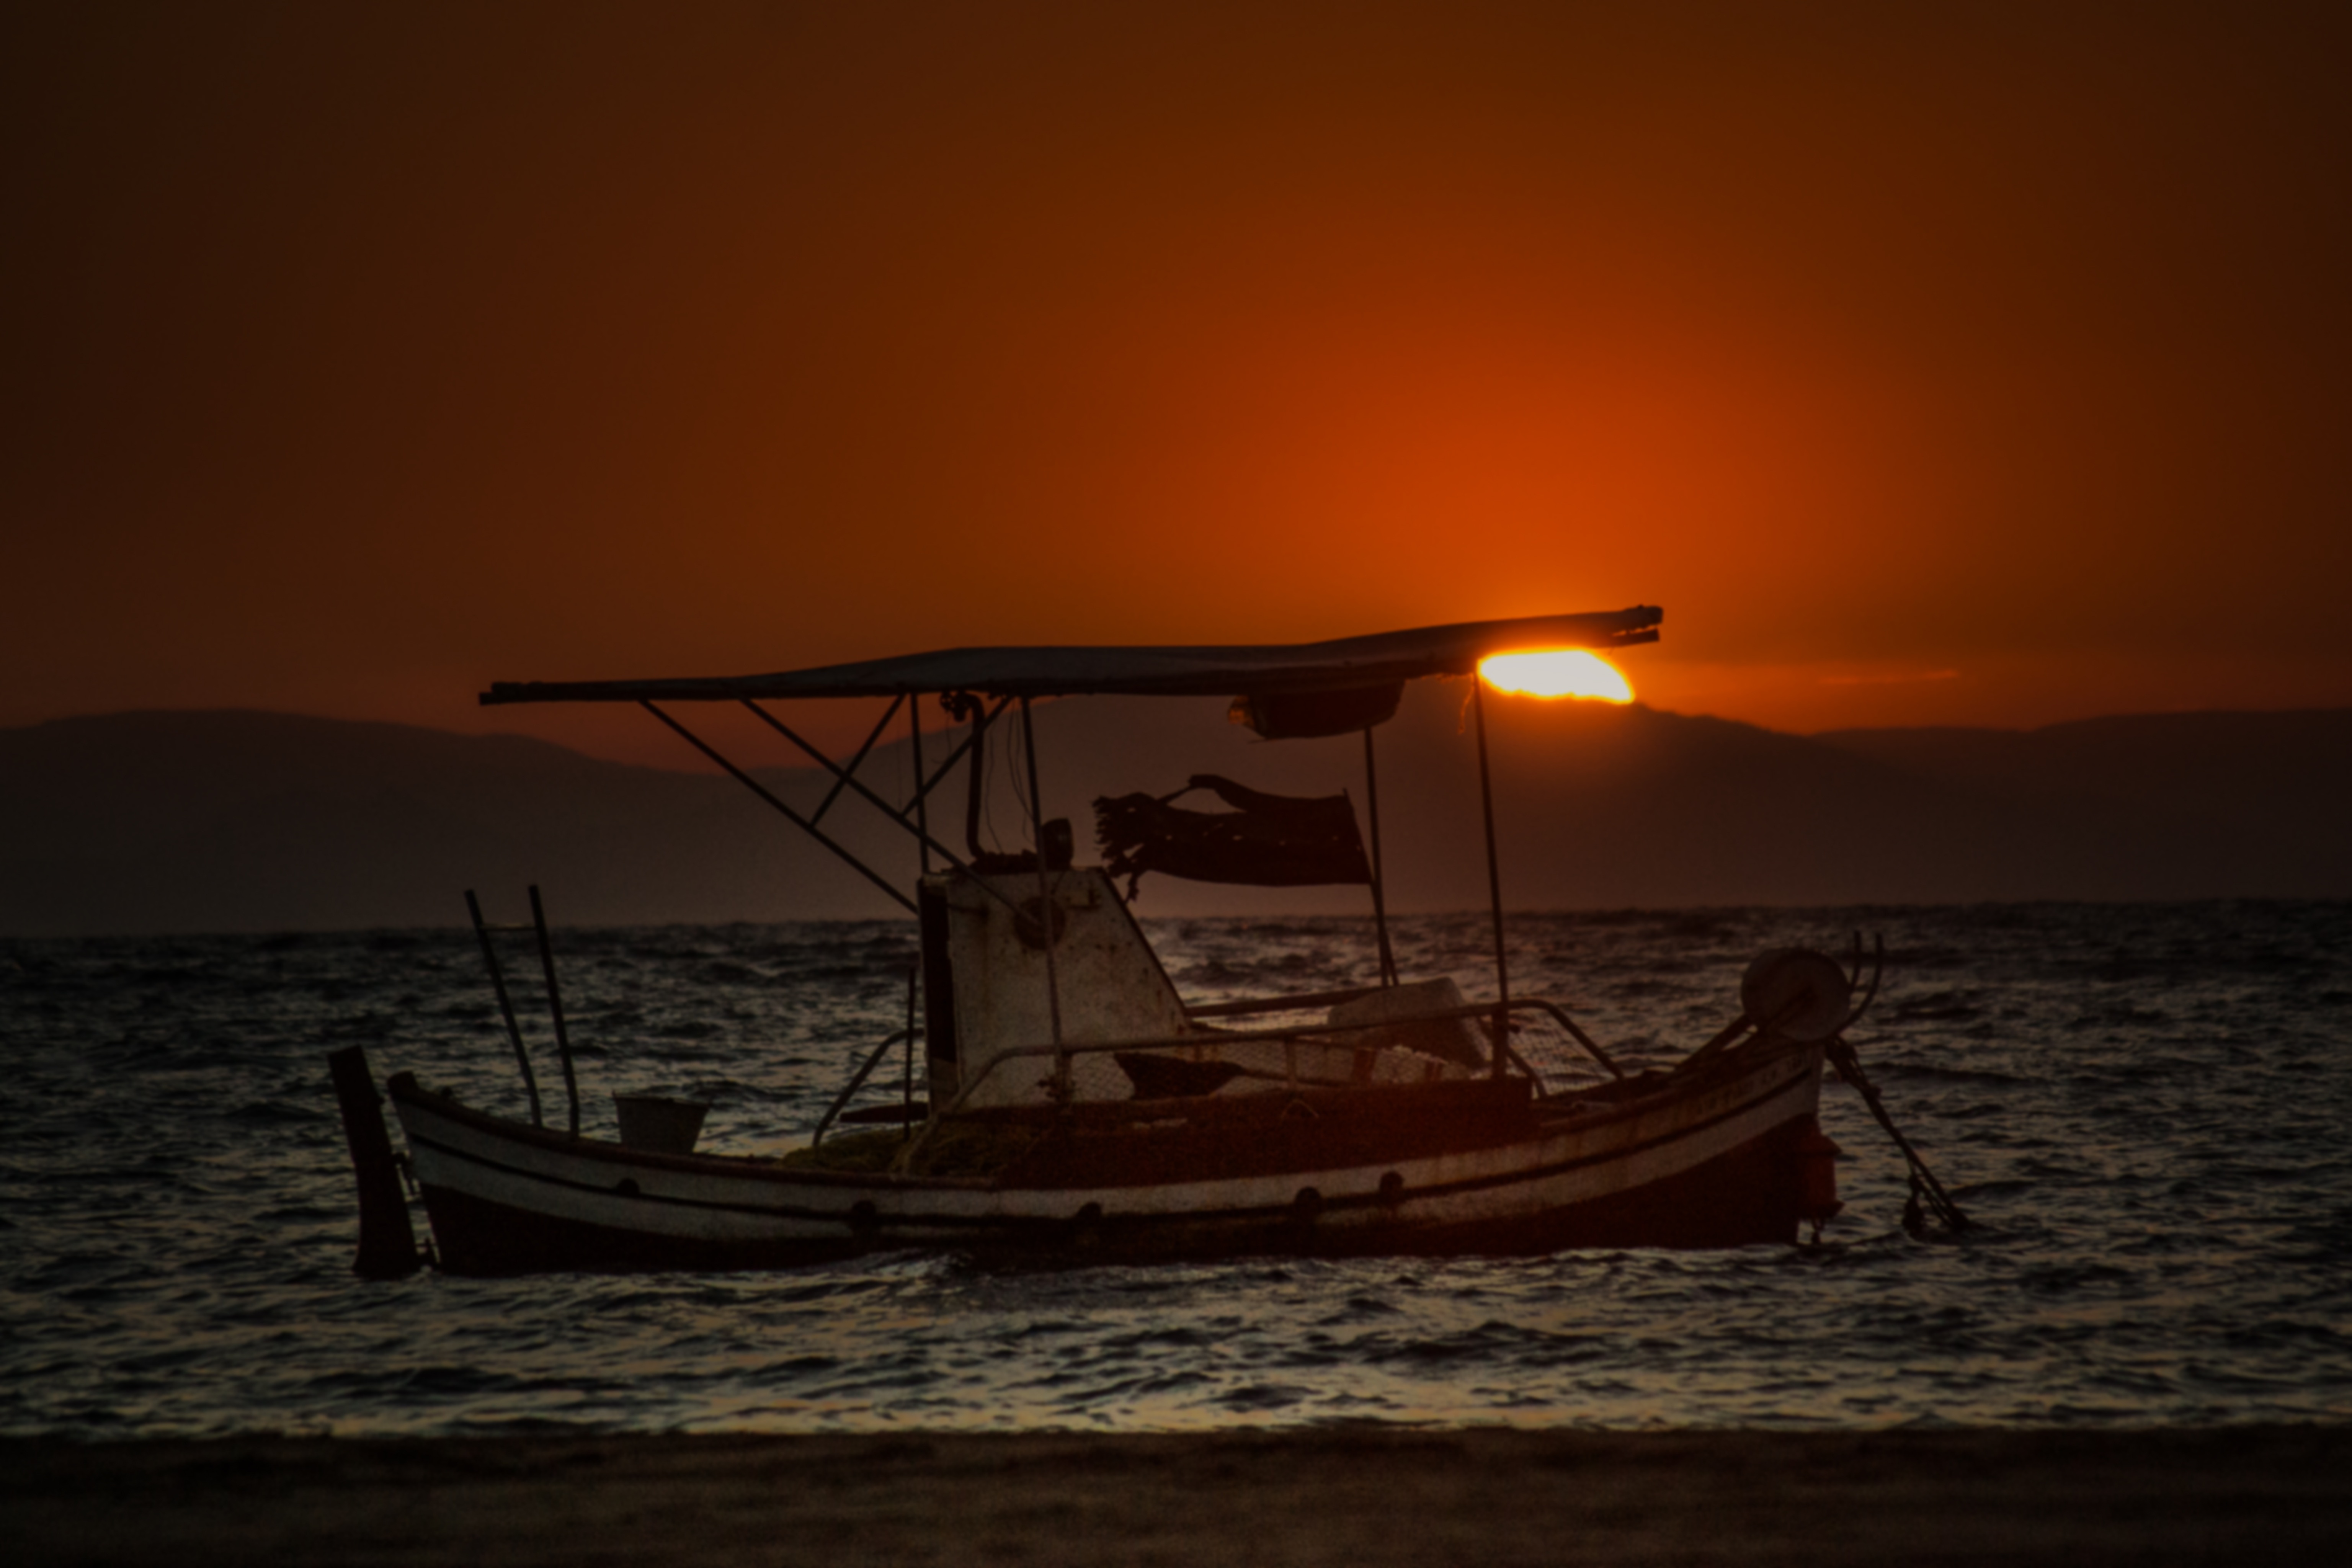
beach, landscape, sea, coast, water, nature, sand, ocean, silhouette, sunrise, sunset, boat, morning, shore, panorama, summer, vacation, travel, dusk, europe, evening, orange, mediterranean, red, vehicle, scenic, seascape, holiday, bay, island, romantic, tourism, sailboat, greece, amazing, watercraft, ionian, aegean, beautiful landscape, watercraft rowing